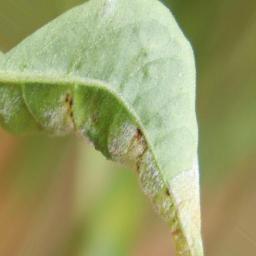
Label: powdery mildew